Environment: real
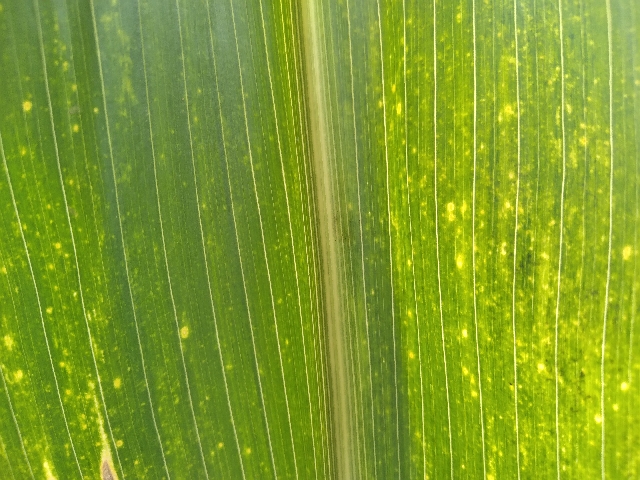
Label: lethal_necrosis